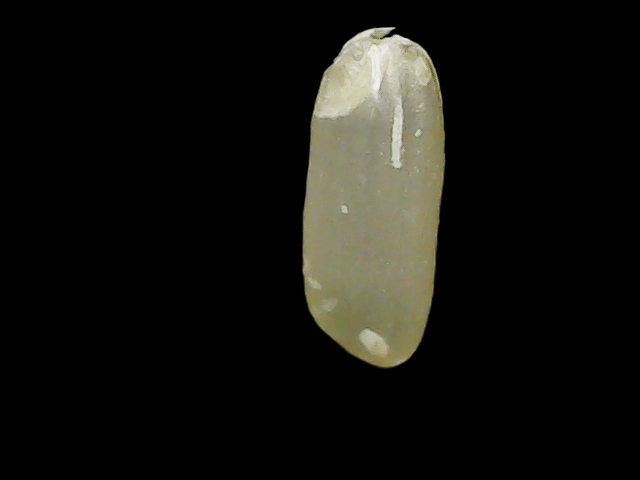
Rice variety: Binadhan7